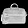
Label: Bag